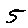
Label: 5